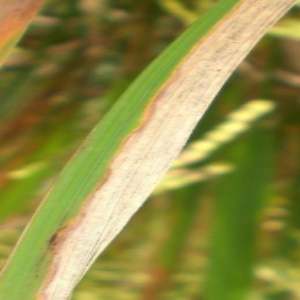
Disease: Bacterialblight